Charles Eaton (RAAF officer)

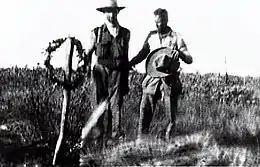
Blurry image of two men standing by tree stump with wreath

Eaton was awarded the Air Force Cross on 10 March 1931 "in recognition of his zeal and devotion to duty in conducting flights to Central Australia in search of missing aviators". The media called him the "'Knight Errant' of the desert skies". Aside from his crash landing in the desert while searching for the "Kookaburra", Eaton had another narrow escape in 1929 when he was test flying the Wackett Warrigal I with Sergeant Eric Douglas. Having purposely put the biplane trainer into a spin and finding no response in the controls when he tried to recover, Eaton called on Douglas to bail out. When Douglas stood up to do so, the spin stopped, apparently due to his torso changing the airflow over the tail plane. Eaton then managed to land the aeroplane, he and his passenger both badly shaken by the experience. In December 1931, he was posted to No. 1 Aircraft Depot at Laverton, where he continued to fly as well as performing administrative work. Promoted squadron leader in 1936, he undertook a clandestine mission around the new year to scout for suitable landing grounds in the Dutch East Indies, primarily Timor and Ambon. Wearing civilian clothes, he and his companion were arrested and held for three days by local authorities in Koepang, Dutch Timor. Eaton was appointed commanding officer (CO) of No. 21 Squadron in May 1937, one of his first tasks being to undertake another aerial search in Central Australia, this time for prospector Sir Herbert Gepp, who was subsequently discovered alive and well. Later that year, Eaton presided over the court of inquiry into the crash of a Hawker Demon biplane in Victoria, recommending a gallantry award for Aircraftman William McAloney, who had leapt into the Demon's burning wreckage in an effort to rescue its pilot; McAloney subsequently received the Albert Medal for his heroism.